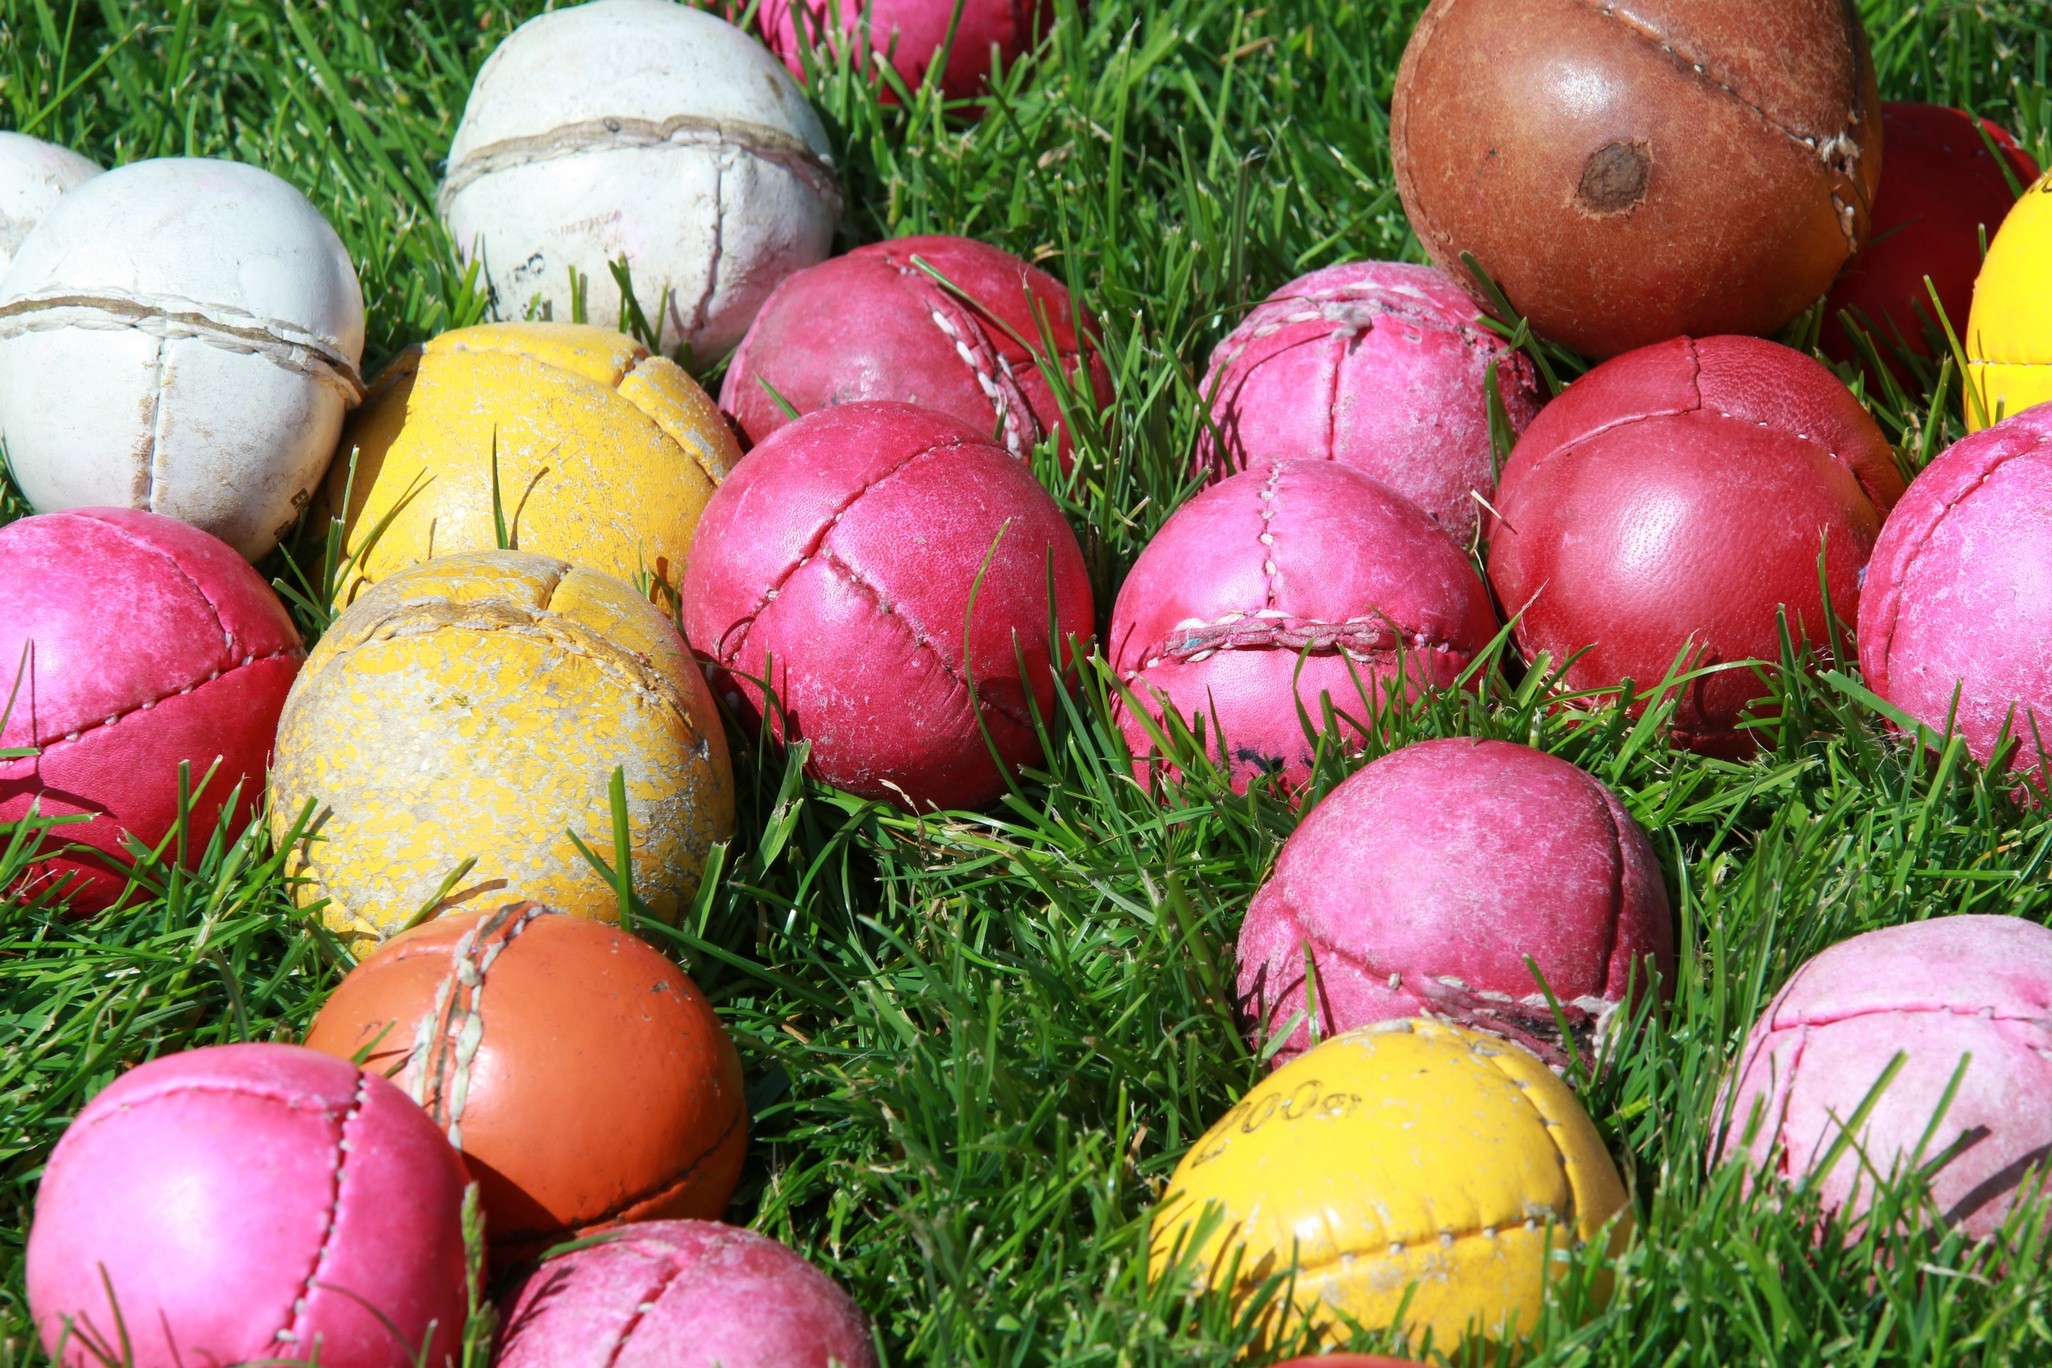
play, decoration, food, produce, vegetable, easter, balls, easter egg